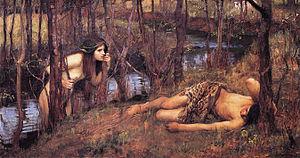
Fantasia est le troisième long-métrage d'animation des studios Disney, sorti à la fin de l'année 1940. Scénarisé par Joe Grantand et Dick Huemer, et réalisé par Ben Sharpsteen, il est composé comme une série de sept séquences illustrant huit morceaux de musique classique célèbres joués pour la plupart par l'orchestre de Philadelphie sous la direction de Leopold Stokowski.
Syrinx est une pièce pour solo de flûte en un mouvement composée par Claude Debussy en novembre 1913 et publiée de manière posthume en 1927; elle est dédiée à Louis Fleury qui en assure la création à Paris le 1ᵉʳ décembre 1913 et garde l'exclusivité d'exécution jusqu'à sa mort en 1926. La création eut lieu dans le théâtre privé de l'industriel Louis Mors, célèbre constructeur des automobiles Mors, rue des Marronniers à Paris, dans le cadre des spectacles du « Masque ».
Dans la mythologie grecque, les naïades sont des nymphes aquatiques qui vivent dans les eaux douces, en particulier les rivières, les sources, les fontaines, etc. Elles font l'objet d'un culte particulier. Elles passent pour les filles de Zeus, des dieux fleuves ou de l'Océan, et sont parfois comptées au nombre des prêtresses de Dionysos. Quelques auteurs en font les mères des satyres et de Silène.